Fuga (film)

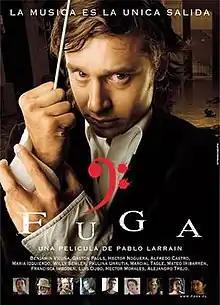
Chilean theatrical release poster

Fuga is a 2006 Chilean-Argentine drama film directed by Pablo Larraín. It is Larraín's directing debut.